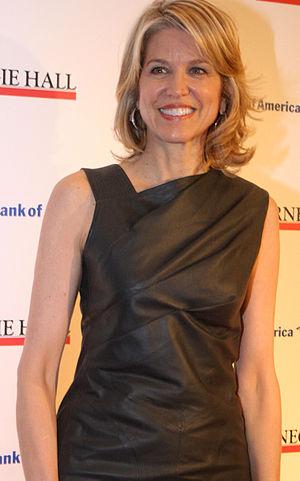
Paula Zahn est une journaliste et une animatrice de télévision américaine née le 24 février 1956. Elle anime l'émission Paula Zahn Now sur CNN.